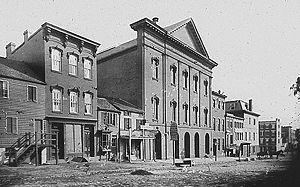
Le théâtre Ford est un théâtre historique situé à Washington, 511, Tenth Street, NW, ayant hébergé des représentations dès les années 1860. C'est dans ce lieu qu'a été assassiné le président américain Abraham Lincoln le 14 avril 1865. Après avoir reçu une balle dans la nuque, Lincoln fut transporté dans la rue jusqu'à la Petersen House, où il mourut le lendemain matin. Le théâtre et la maison sont aujourd'hui considérés comme des monuments historiques et regroupés dans un site historique national appelé Ford's Theatre National Historic Site.
John Wilkes Booth est un acteur de théâtre américain et sympathisant des Confédérés qui a assassiné Abraham Lincoln, seizième président des États-Unis, au théâtre Ford de Washington le 14 avril 1865. Lincoln, qui avait reçu de Booth une balle dans la nuque, mourut le lendemain, devenant le premier président de l'histoire des États-Unis à être assassiné.
L’assassinat d'Abraham Lincoln a eu lieu le 14 avril 1865 à Washington. Le seizième président des États-Unis, Abraham Lincoln, est tué par balle alors qu'il assiste à la représentation de la pièce de Tom Taylor, Our American Cousin, au théâtre Ford en compagnie de son épouse et de deux invités. L'assassin de Lincoln, l'acteur et sympathisant de la cause confédérée John Wilkes Booth, a recruté plusieurs complices, dont Lewis Powell et George Atzerodt, qu'il a chargé d'assassiner respectivement le secrétaire d'État William H. Seward et le vice-président Andrew Johnson. Par ce triple meurtre, Booth espère créer le chaos et renverser le gouvernement de l'Union. Malgré la mort de Lincoln, son complot échoue : Powell agresse Seward, mais ce dernier se remet de ses blessures, et Atzerodt, pris de panique, s'enfuit de Washington sans avoir vu Johnson.